Westerfield railway station

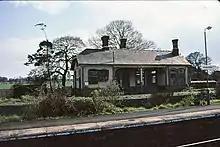
The Felixstowe Railway's offices

On 25 September 1900, at 8:45 am, GER Class Y14 0-6-0 locomotive No. 522, which was then just a year old, stopped at a signal on the Ipswich side of the level crossing awaiting a route to the Felixstowe branch. Shortly afterwards the boiler exploded, killing driver John Barnard and his fireman William MacDonald, both based at Ipswich engine shed. The boiler was thrown 40 yards forwards over the level crossing and landed on the down platform. Apparently, the locomotive had a history of boiler problems although in the official report the boiler foreman at Ipswich engine shed was blamed. The victims were buried in Ipswich cemetery and both their gravestones have a likeness of a Y14 0-6-0 carved onto them.